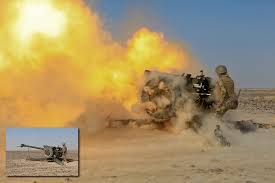
Label: Self Propelled Artillery